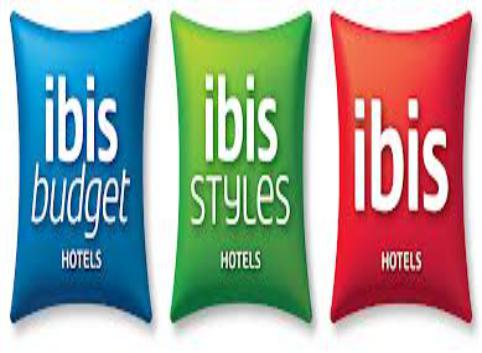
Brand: Ibis
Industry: Others